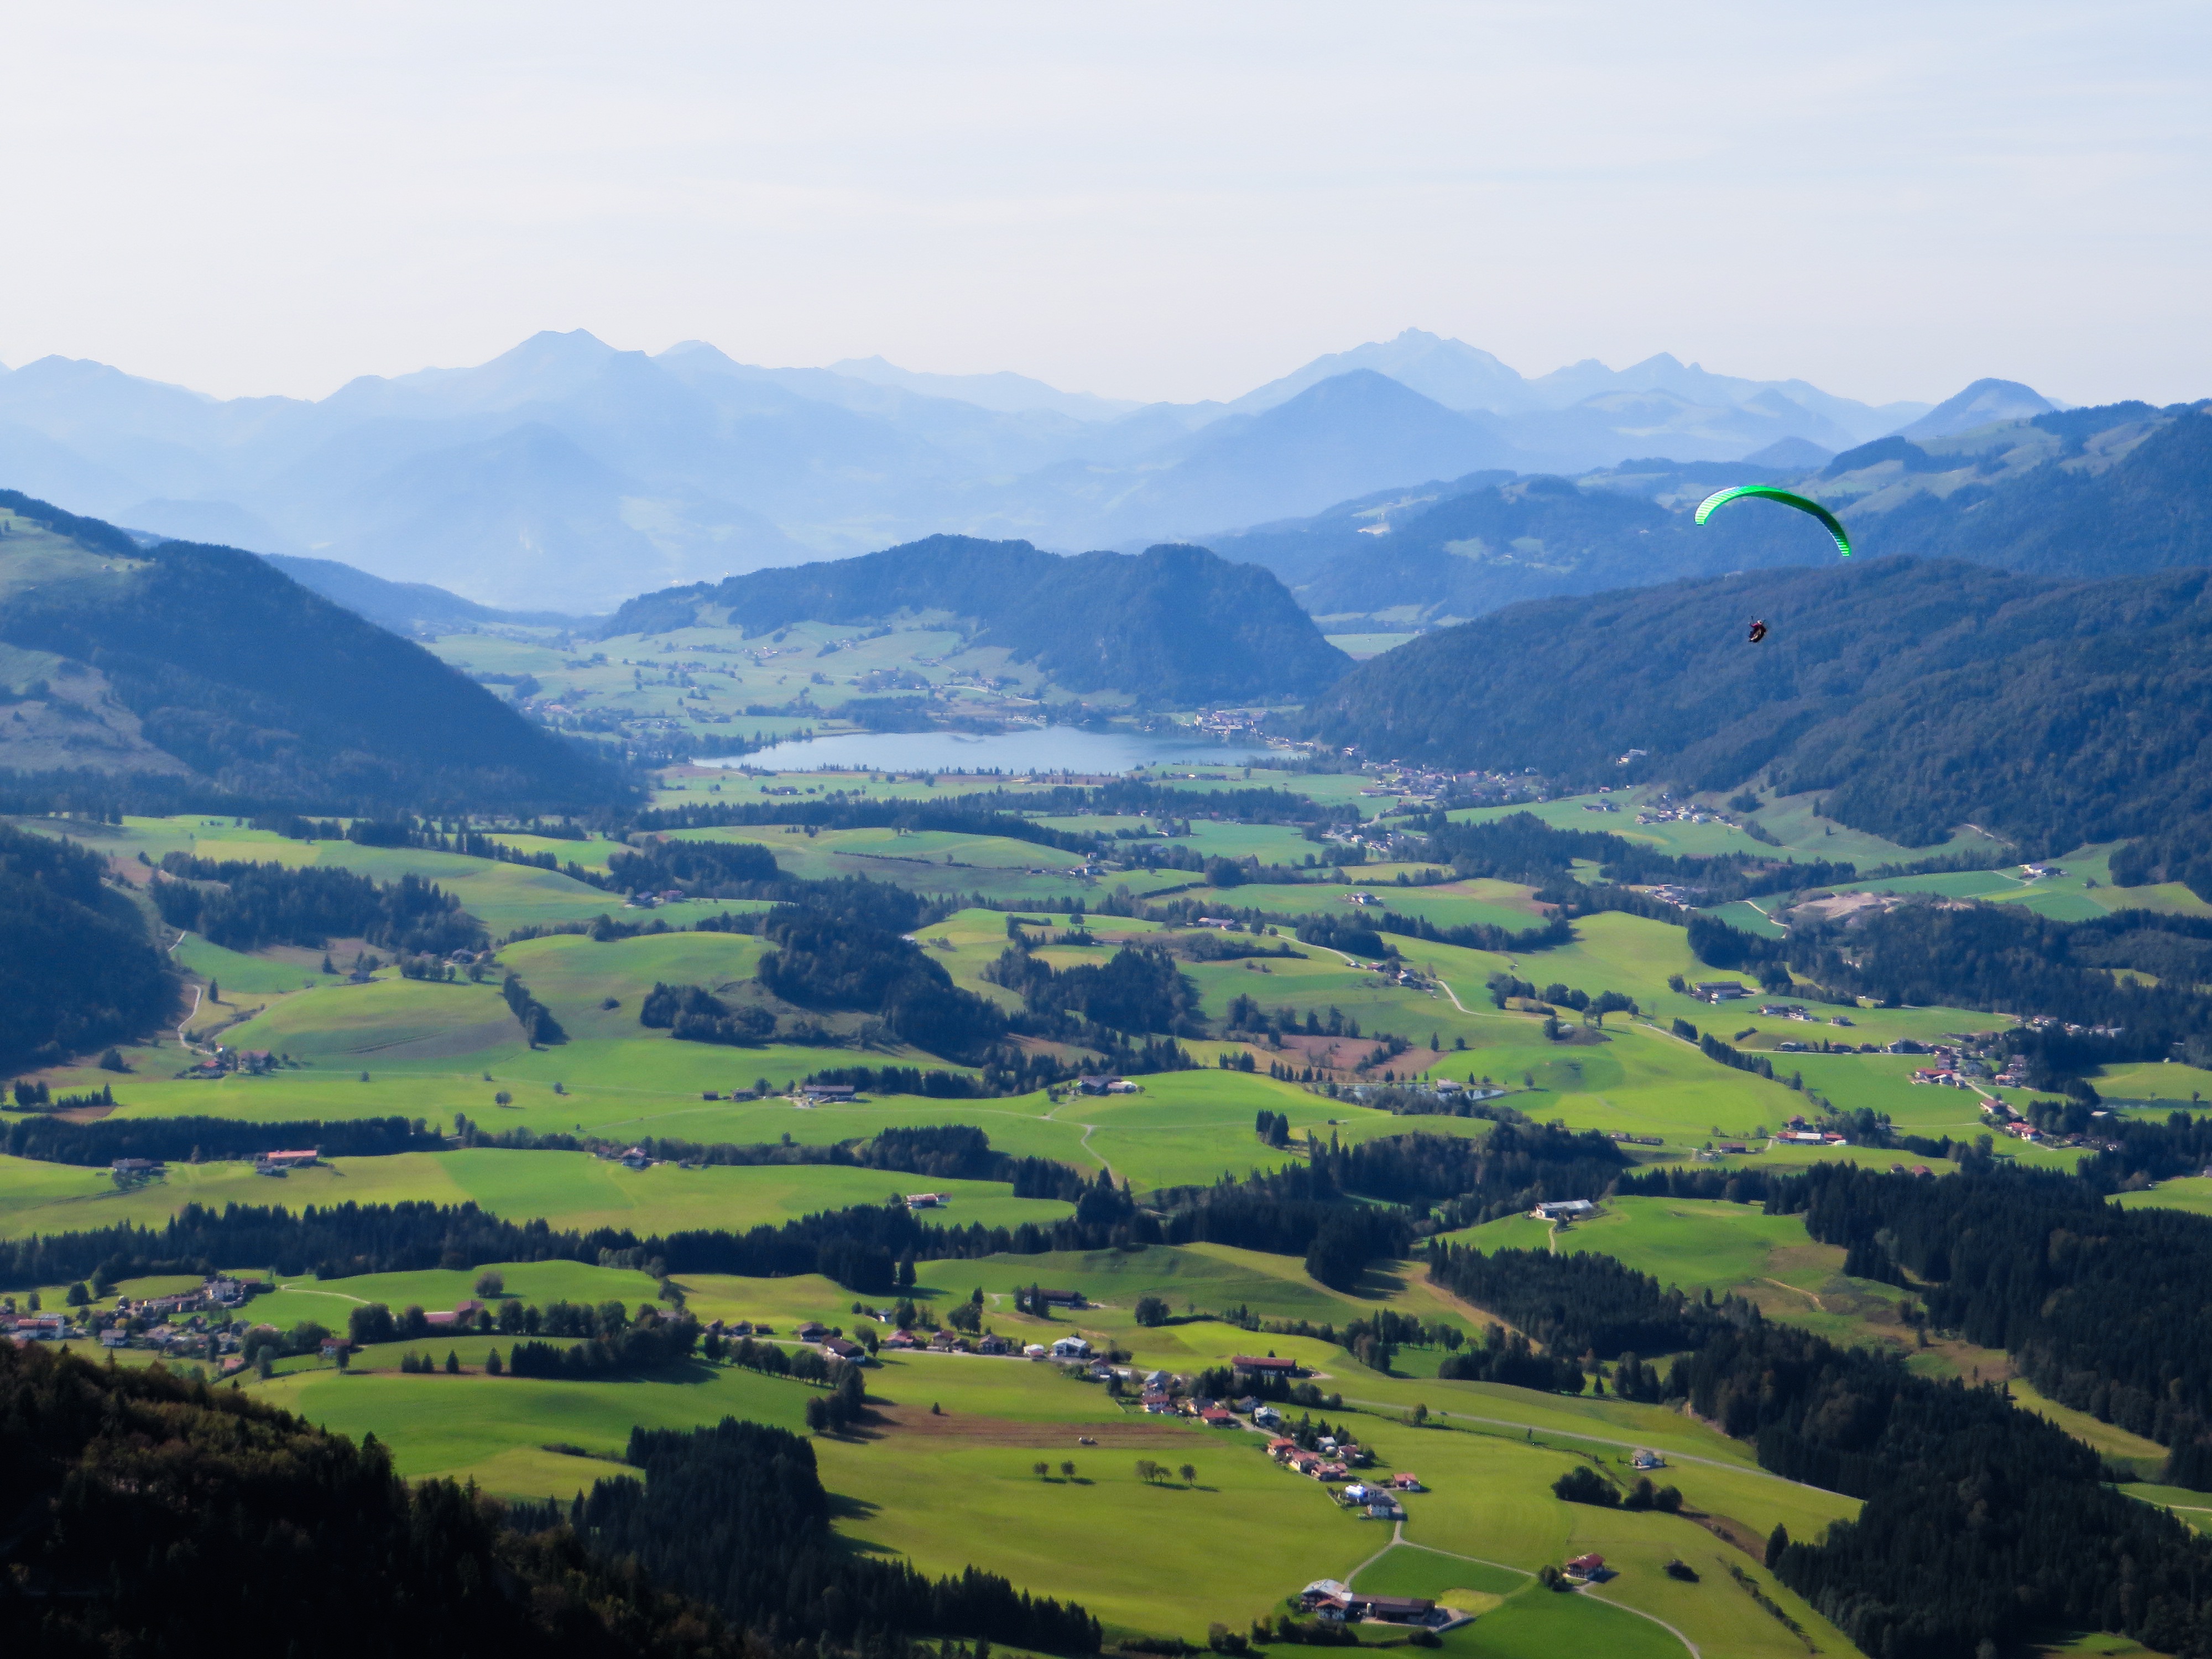
landscape, horizon, mountain, sport, field, meadow, hill, lake, valley, mountain range, fly, pasture, flight, holiday, freedom, float, highland, plain, parachute, paragliding, mountains, grassland, plateau, fell, loch, ecosystem, longing, air sports, landform, aerial photography, geographical feature, mountainous landforms